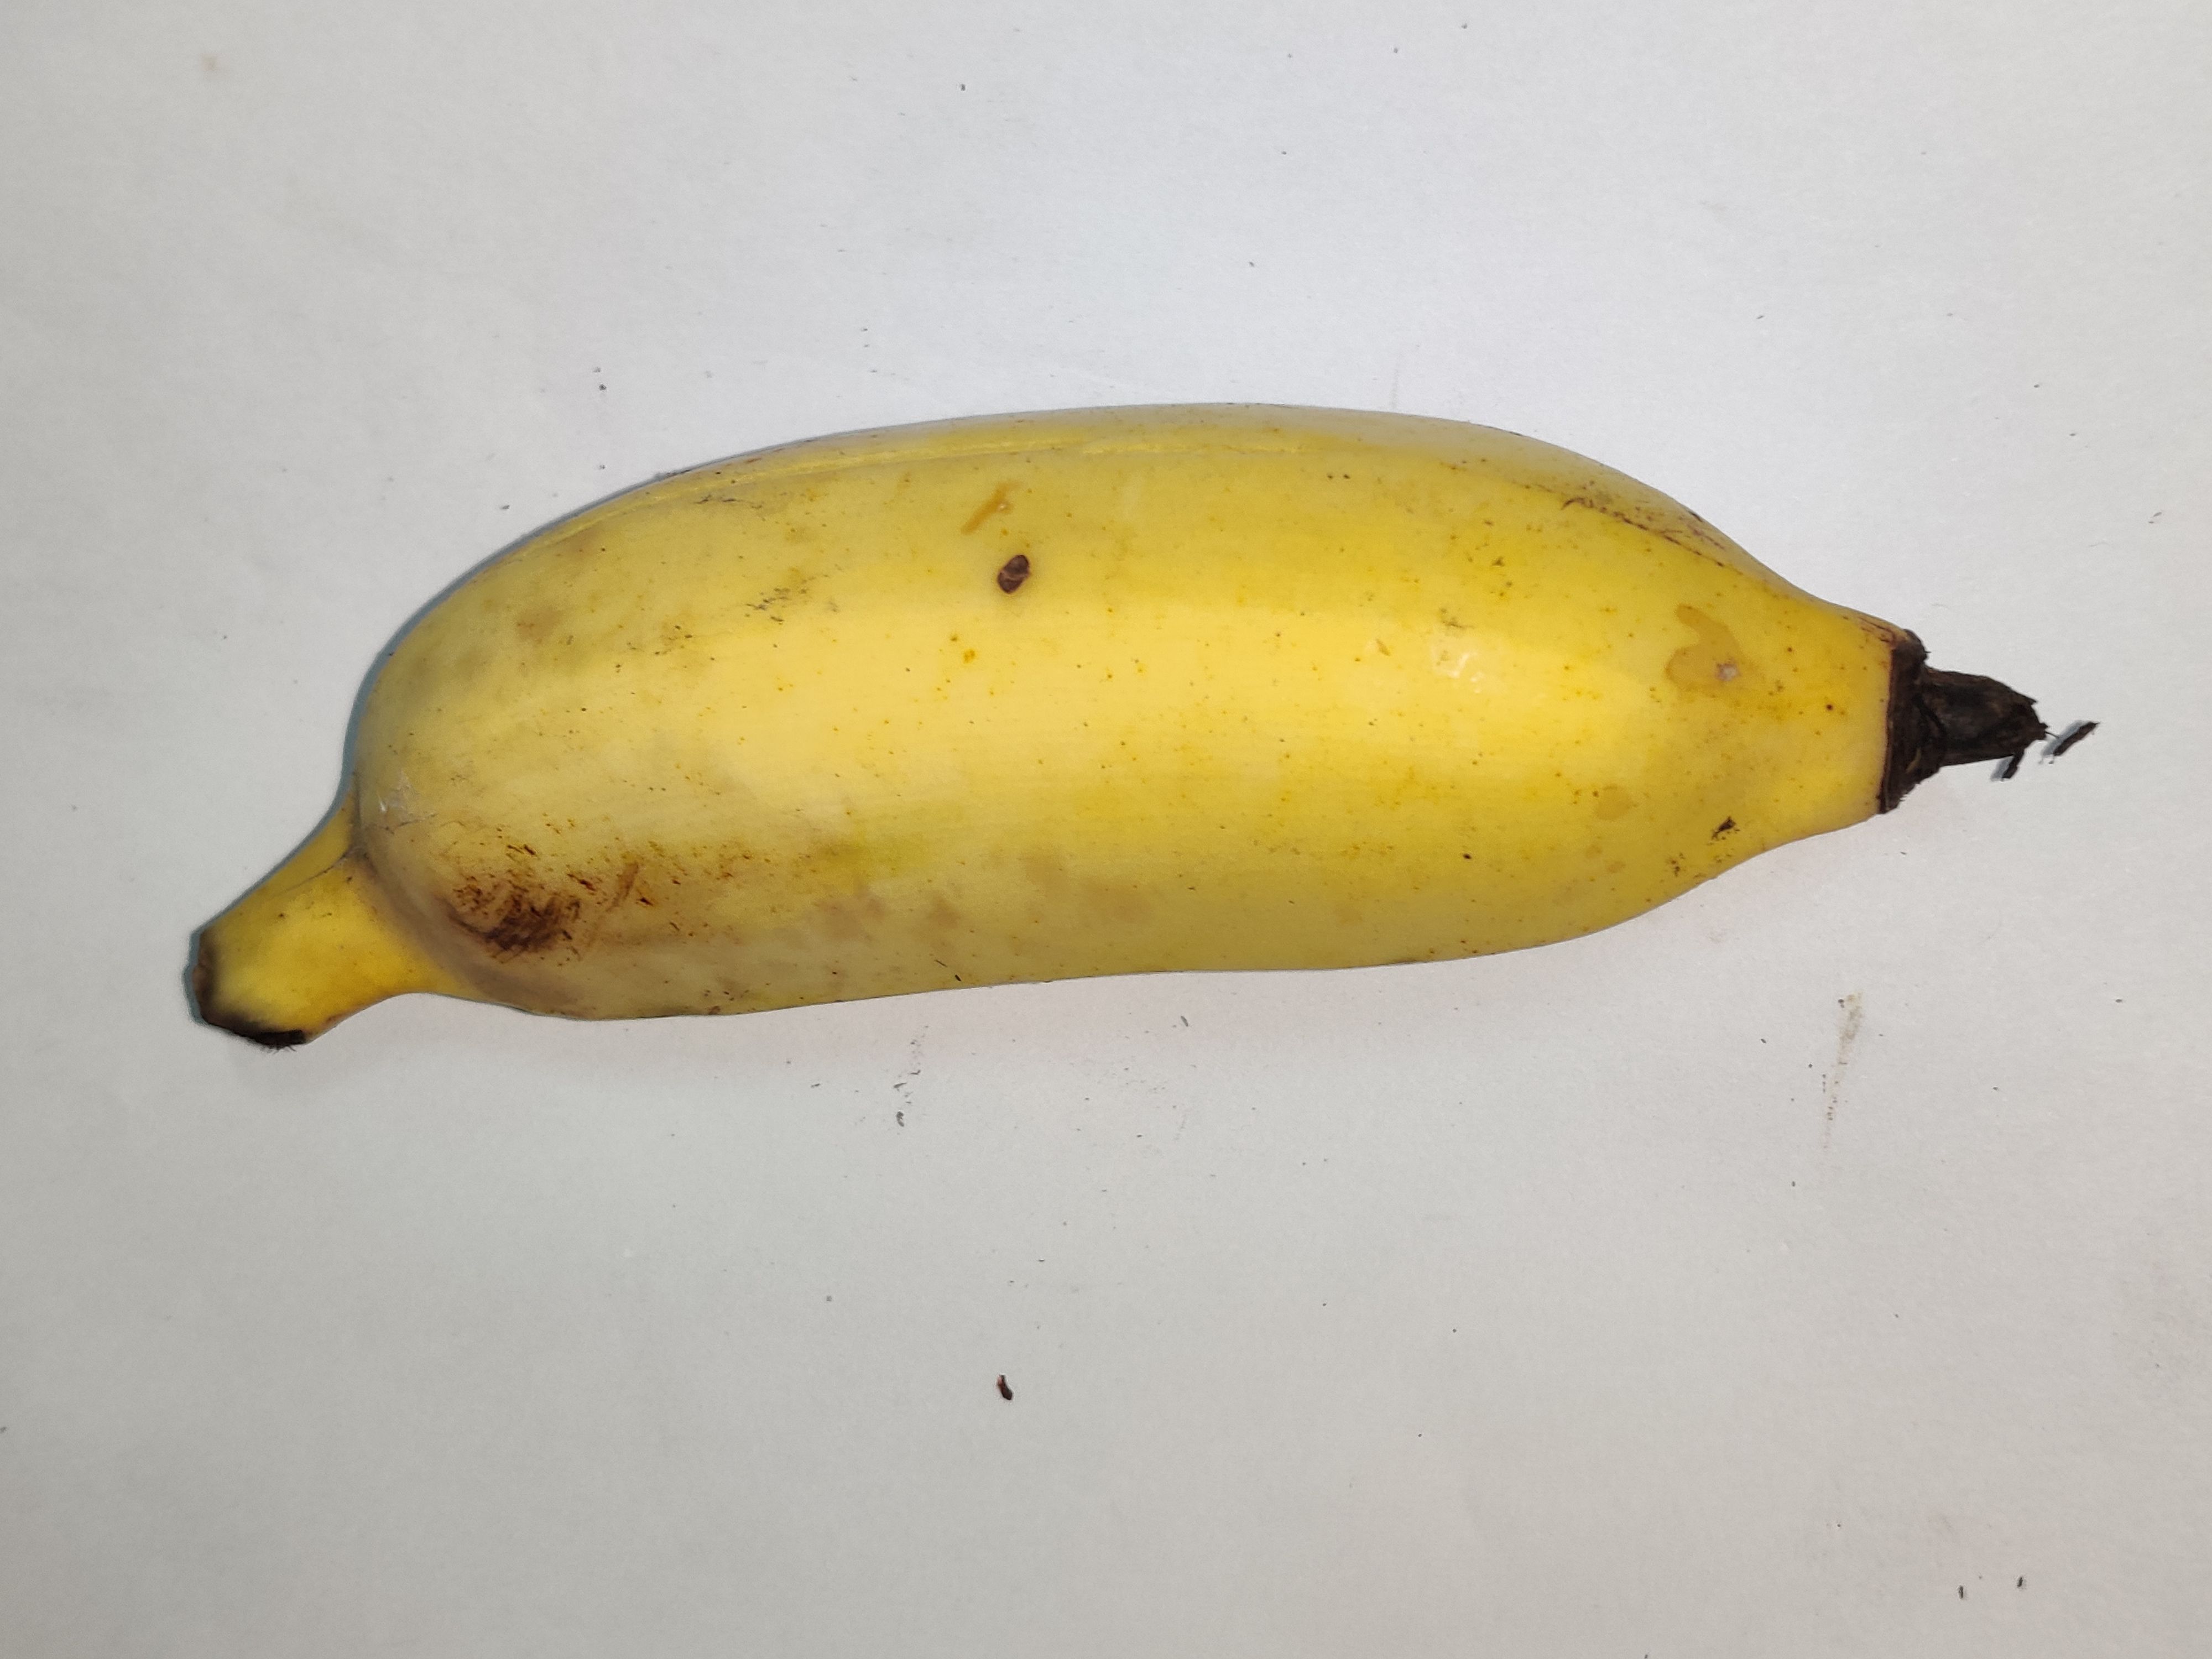
Fruit: banana
Grade: 1st-grade